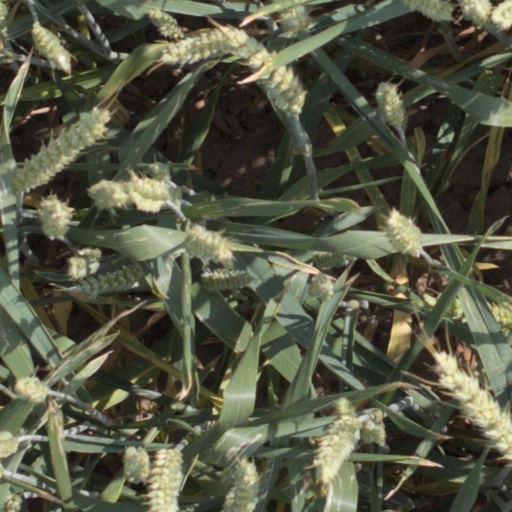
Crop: wheat